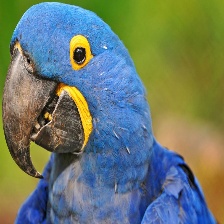
Species: HYACINTH MACAW
Scientific name: ANODORHYNCHUS HYACINTHINUS
ImageNet parent category: macaw